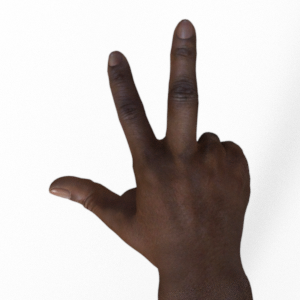
Label: scissors